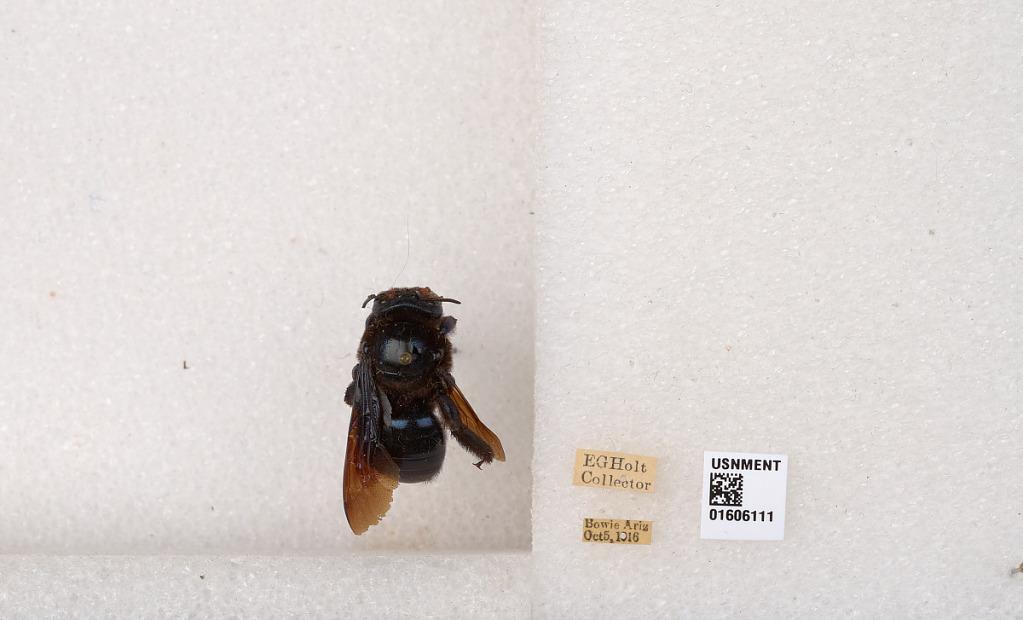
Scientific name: Xylocopa (Xylocopoides) californica arizonensis Cresson
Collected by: E. Holt
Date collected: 1916-10-5
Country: United States
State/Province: Arizona
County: Cochise
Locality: Bowie
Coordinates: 32.3265, -109.487